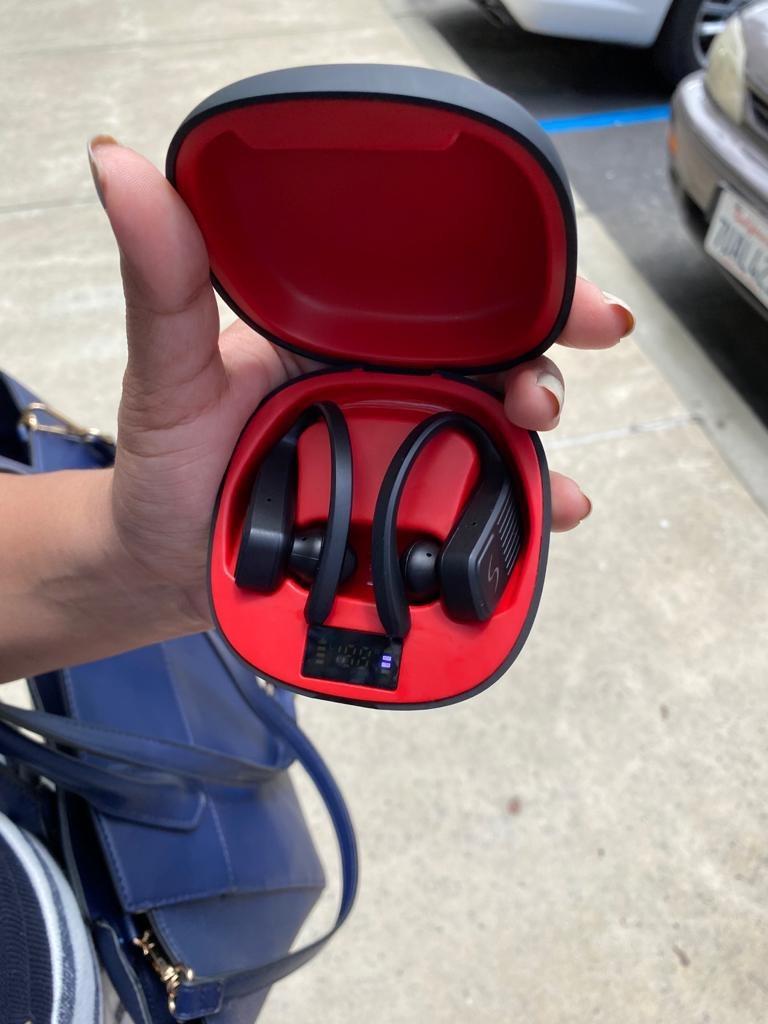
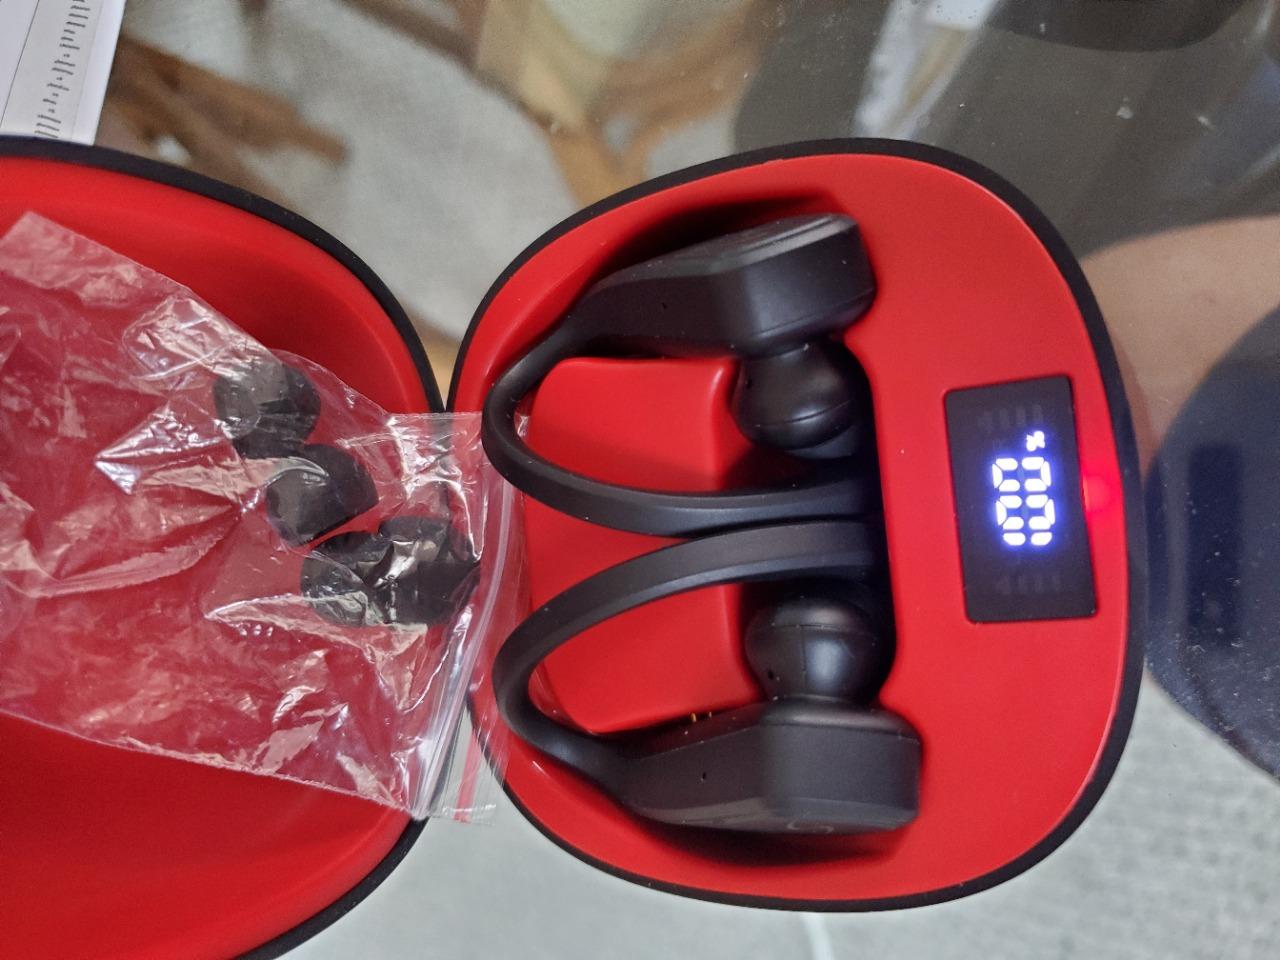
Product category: earbuds
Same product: yes